Making the Cut (2020 TV series)

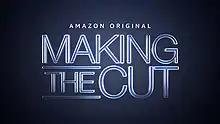

Making the Cut is an American reality television series created and presented by Heidi Klum and Tim Gunn. The series premiered on March 27, 2020, on Amazon Prime Video. In March 2021, the series was renewed for a second season. The second season premiered on July 16, 2021. In April 2022, the series was renewed for a third season. The third season premiered on August 19, 2022.